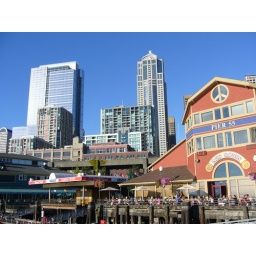
water taxipike place market in seattle